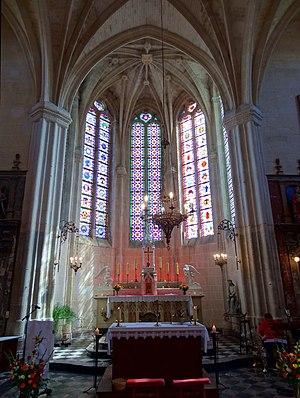
Intérieur de l'église - voir titre.
L'église Saint-Denis est une église catholique paroissiale située à Remy, dans l'Oise, en France. C'est un vaste édifice de style gothique flamboyant et Renaissance, qui se substitue à un édifice plus ancien du début du XIIIᵉ siècle, dont certains éléments subsistent, notamment les murs d'extrémité de l'ancien transept. Assez marquant pour le paysage est le clocher-porche du XVIᵉ siècle haut de 35 m, dont les principaux éléments stylistiques, réseaux des baies de l'étage de beffroi, balustrade et flèche, sont des aménagements des années 1861 / 1873. Il y a, surtout à l'extérieur, une nette séparation entre nef des fidèles et chœur liturgique. Les murs gouttereaux des bas-côtés, un peu rustiques et de faible hauteur, sont en fort contraste avec l'élégance et la hauteur des parties orientales, et le raffinement de son décor Renaissance. À l'intérieur, le style flamboyant prévaut, et les différences entre nef et chœur sont moindres. Ils sont surtout de la même hauteur et de la même largeur. Cependant, les voûtes de la nef et de son bas-côté sud datent seulement du XIXᵉ siècle, et sont dénuées d'intérêt artistique.